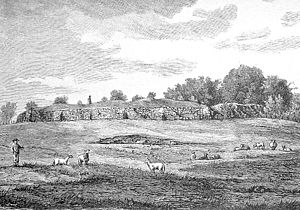
Søborg Slot
Ruinerne af Søborg Slot i slutningen af 1800-tallet.
Ruiner af Søborg Slot. Slottet, der ødelagdes i Grevens Fejde, hørte til Danmarks ældste Borge. Det benyttedes oftere som Statsfængsel (Buris, Bisperne Valdemar og Jens Grand).
Søborg Slot er en borgruin syd for Gilleleje i Nordsjælland. Slottet nævnes første gang i 1100-tallet, hvor det blev mageskiftet mellem kongen og Roskildes biskop.